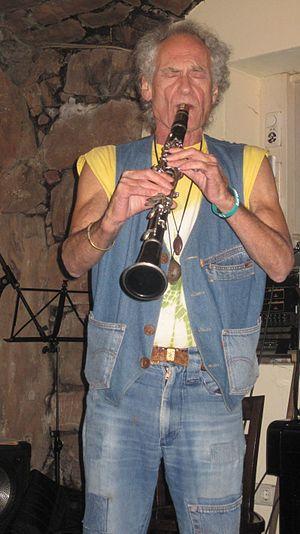
Perry Morris Robinson est un clarinettiste de jazz et compositeur américain.